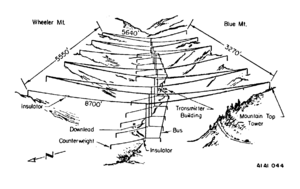
La station de radio navale Jim Creek est un émetteur radio de très basse fréquence de l'US Navy situé à Jim Creek, près d’Oso. La mission principale de ce site est de communiquer les ordres à sens unique aux sous-marins immergés de la flotte du Pacifique. Fondé en 1953, cet émetteur émet sur une fréquence de 24,8 kHz, avec une puissance de 1,2 mégawatts et un indicatif de NLK, il est l’un des émetteurs les plus puissants au monde. Situé près d'Arlington, dans l'État de Washington, au pied des Cascades, au nord de Seattle, le site compte 5 000 hectares de forêts.